Dan Patch

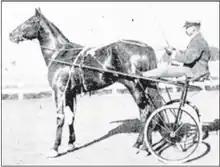
Dan Patch in 1901 with Myron McHenry. Published in the "New York Daily Tribune" on October 16, 1901

In 1901, Messner decided to test Dan Patch against the best horses in the country on the Grand Circuit, a series of valuable races around the north-eastern United States. Accordingly, he hired Myron McHenry to be Dan Patch's new trainer and driver. Though McHenry was reputed to be difficult to work with, his ability with horses was such that he was called "America's greatest reinsman". On May 13, Dan Patch left Oxford on a train bound for Cleveland so that McHenry could try him out. In their first drive together, Dan Patch did not appear to be working hard but the stopwatch showed he had been moving fast. McHenry reportedly said to the horse, "You're either the world's biggest counterfeit, or you're the fastest horse in the world."